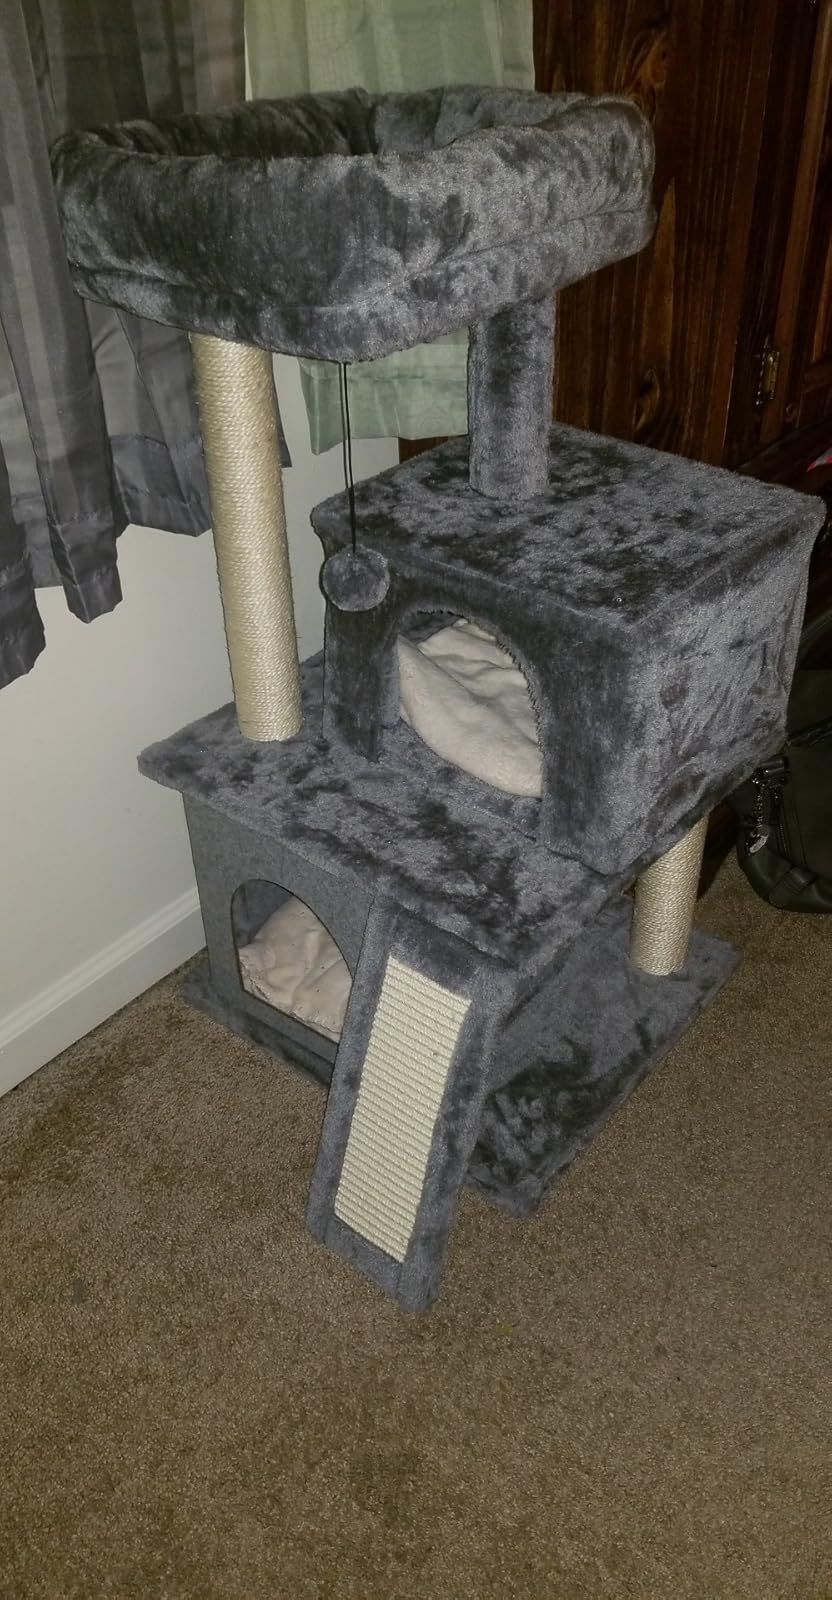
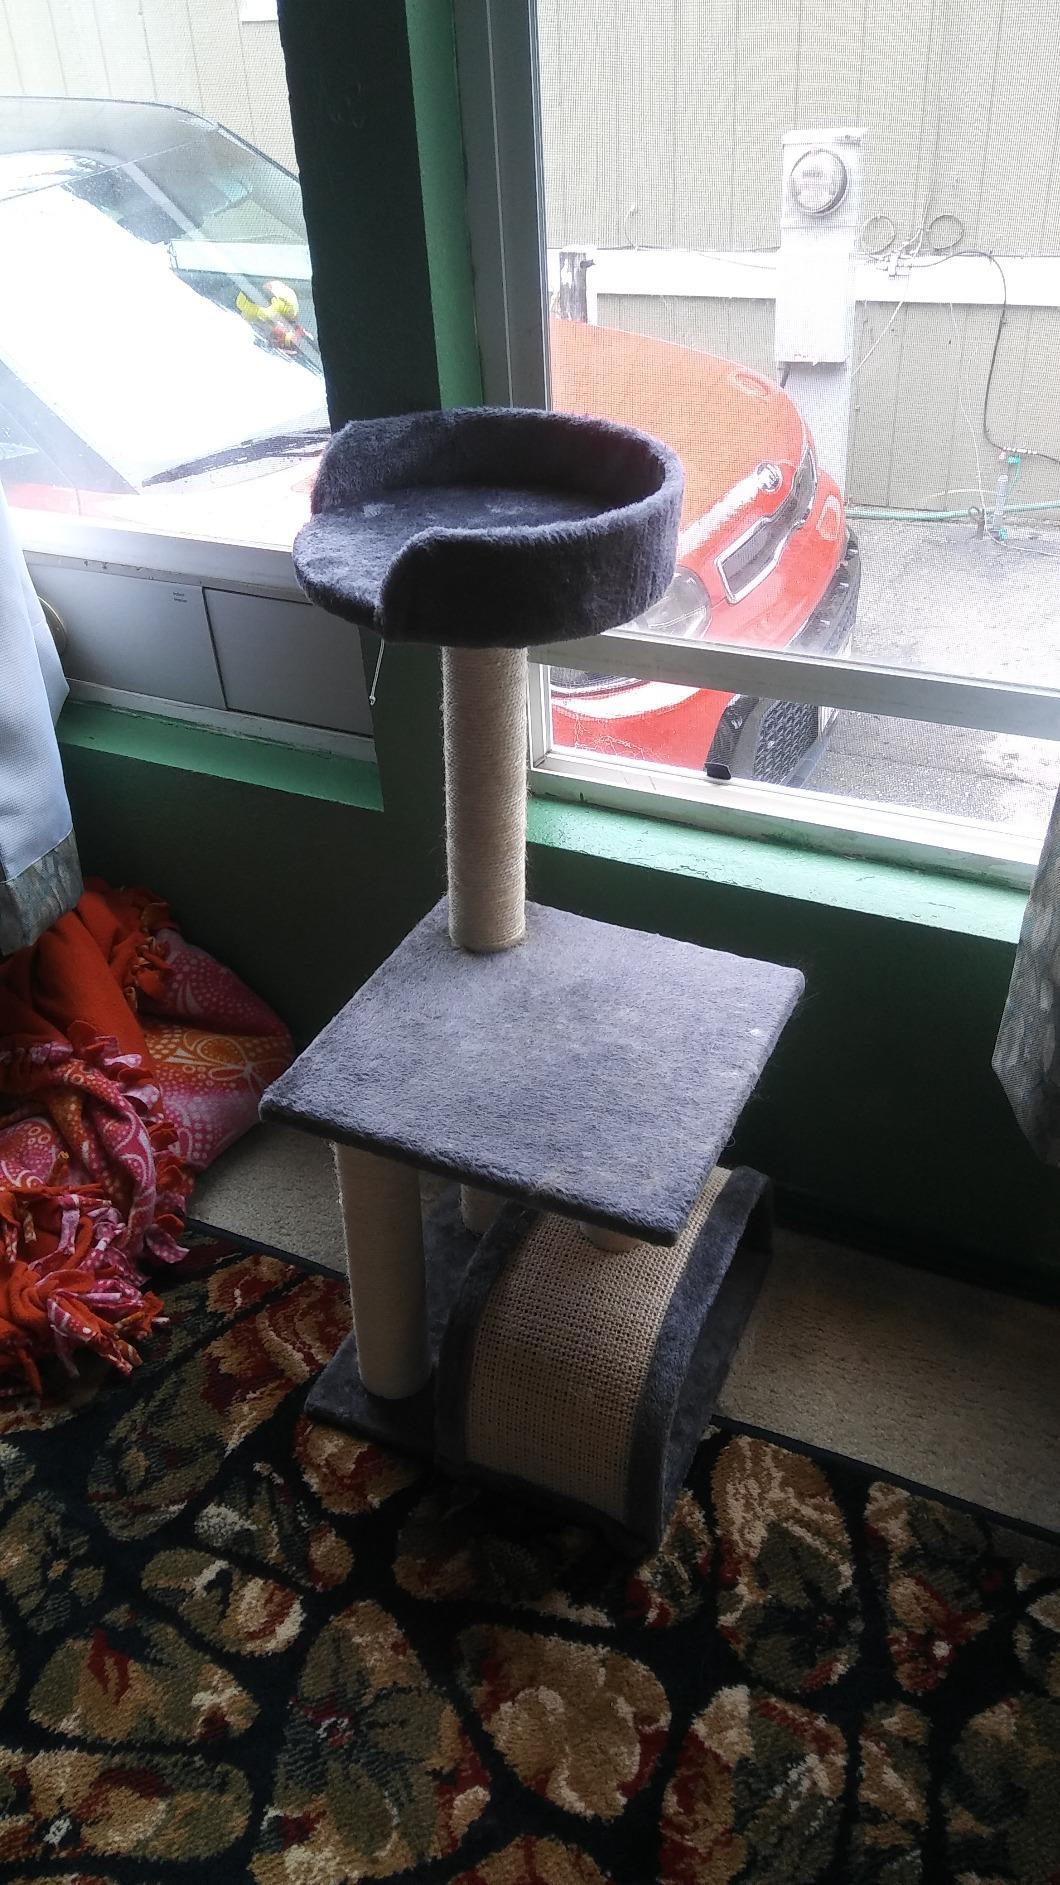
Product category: items_cat tree
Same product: no